Sky position (RA, Dec in degrees): 182.849, 4.912
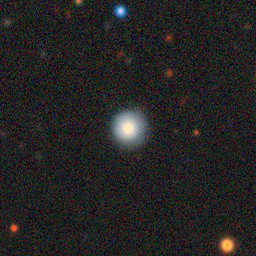
Galaxy morphology: Round Smooth Galaxies